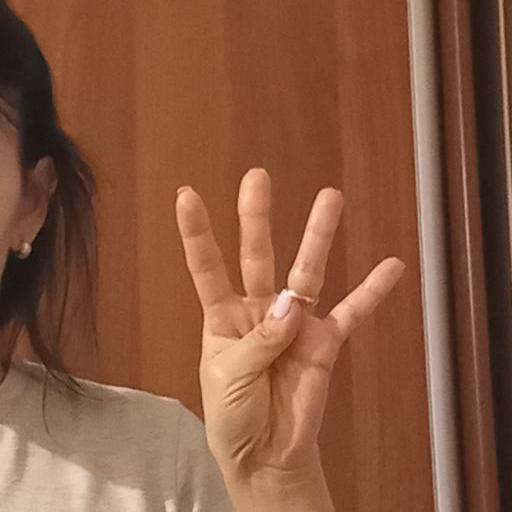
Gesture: four